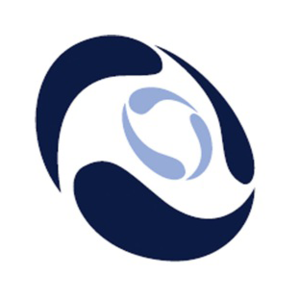
L‘EBS Symposium est un congrès économique organisé par des étudiants de l’EBS École de Commerce et de Droit.